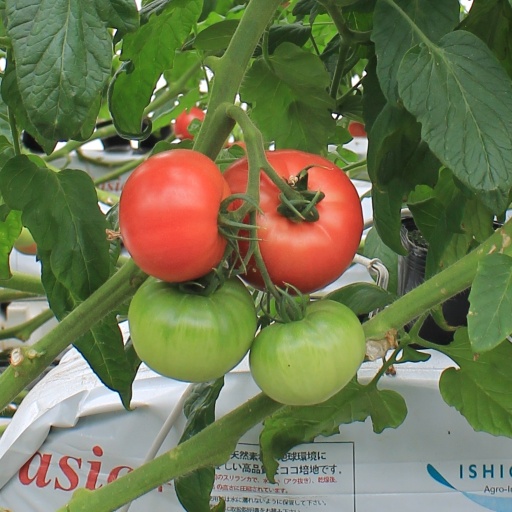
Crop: tomato